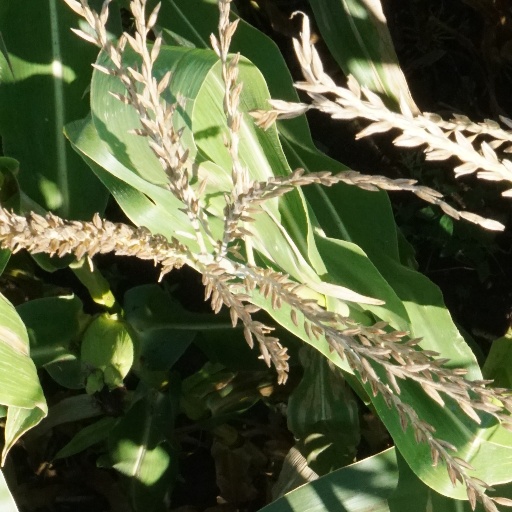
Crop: maize; corn